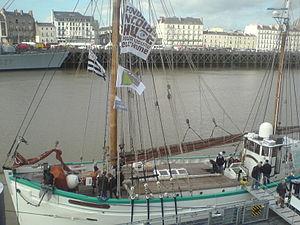
La gabarre «
Fleur de Lampaul est un dundée breton dont la construction débuta en octobre 1947. Il appartient aujourd'hui à Gilles et Sylvie Auger gérants de la société Nordet Croisière et du Chantier Naval Bernard. Fleur de Lampaul effectue des croisières au départ de Saint-Vaast-la-Hougue.